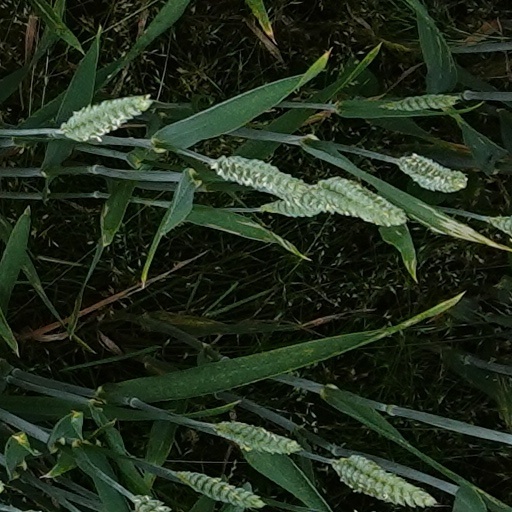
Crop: wheat